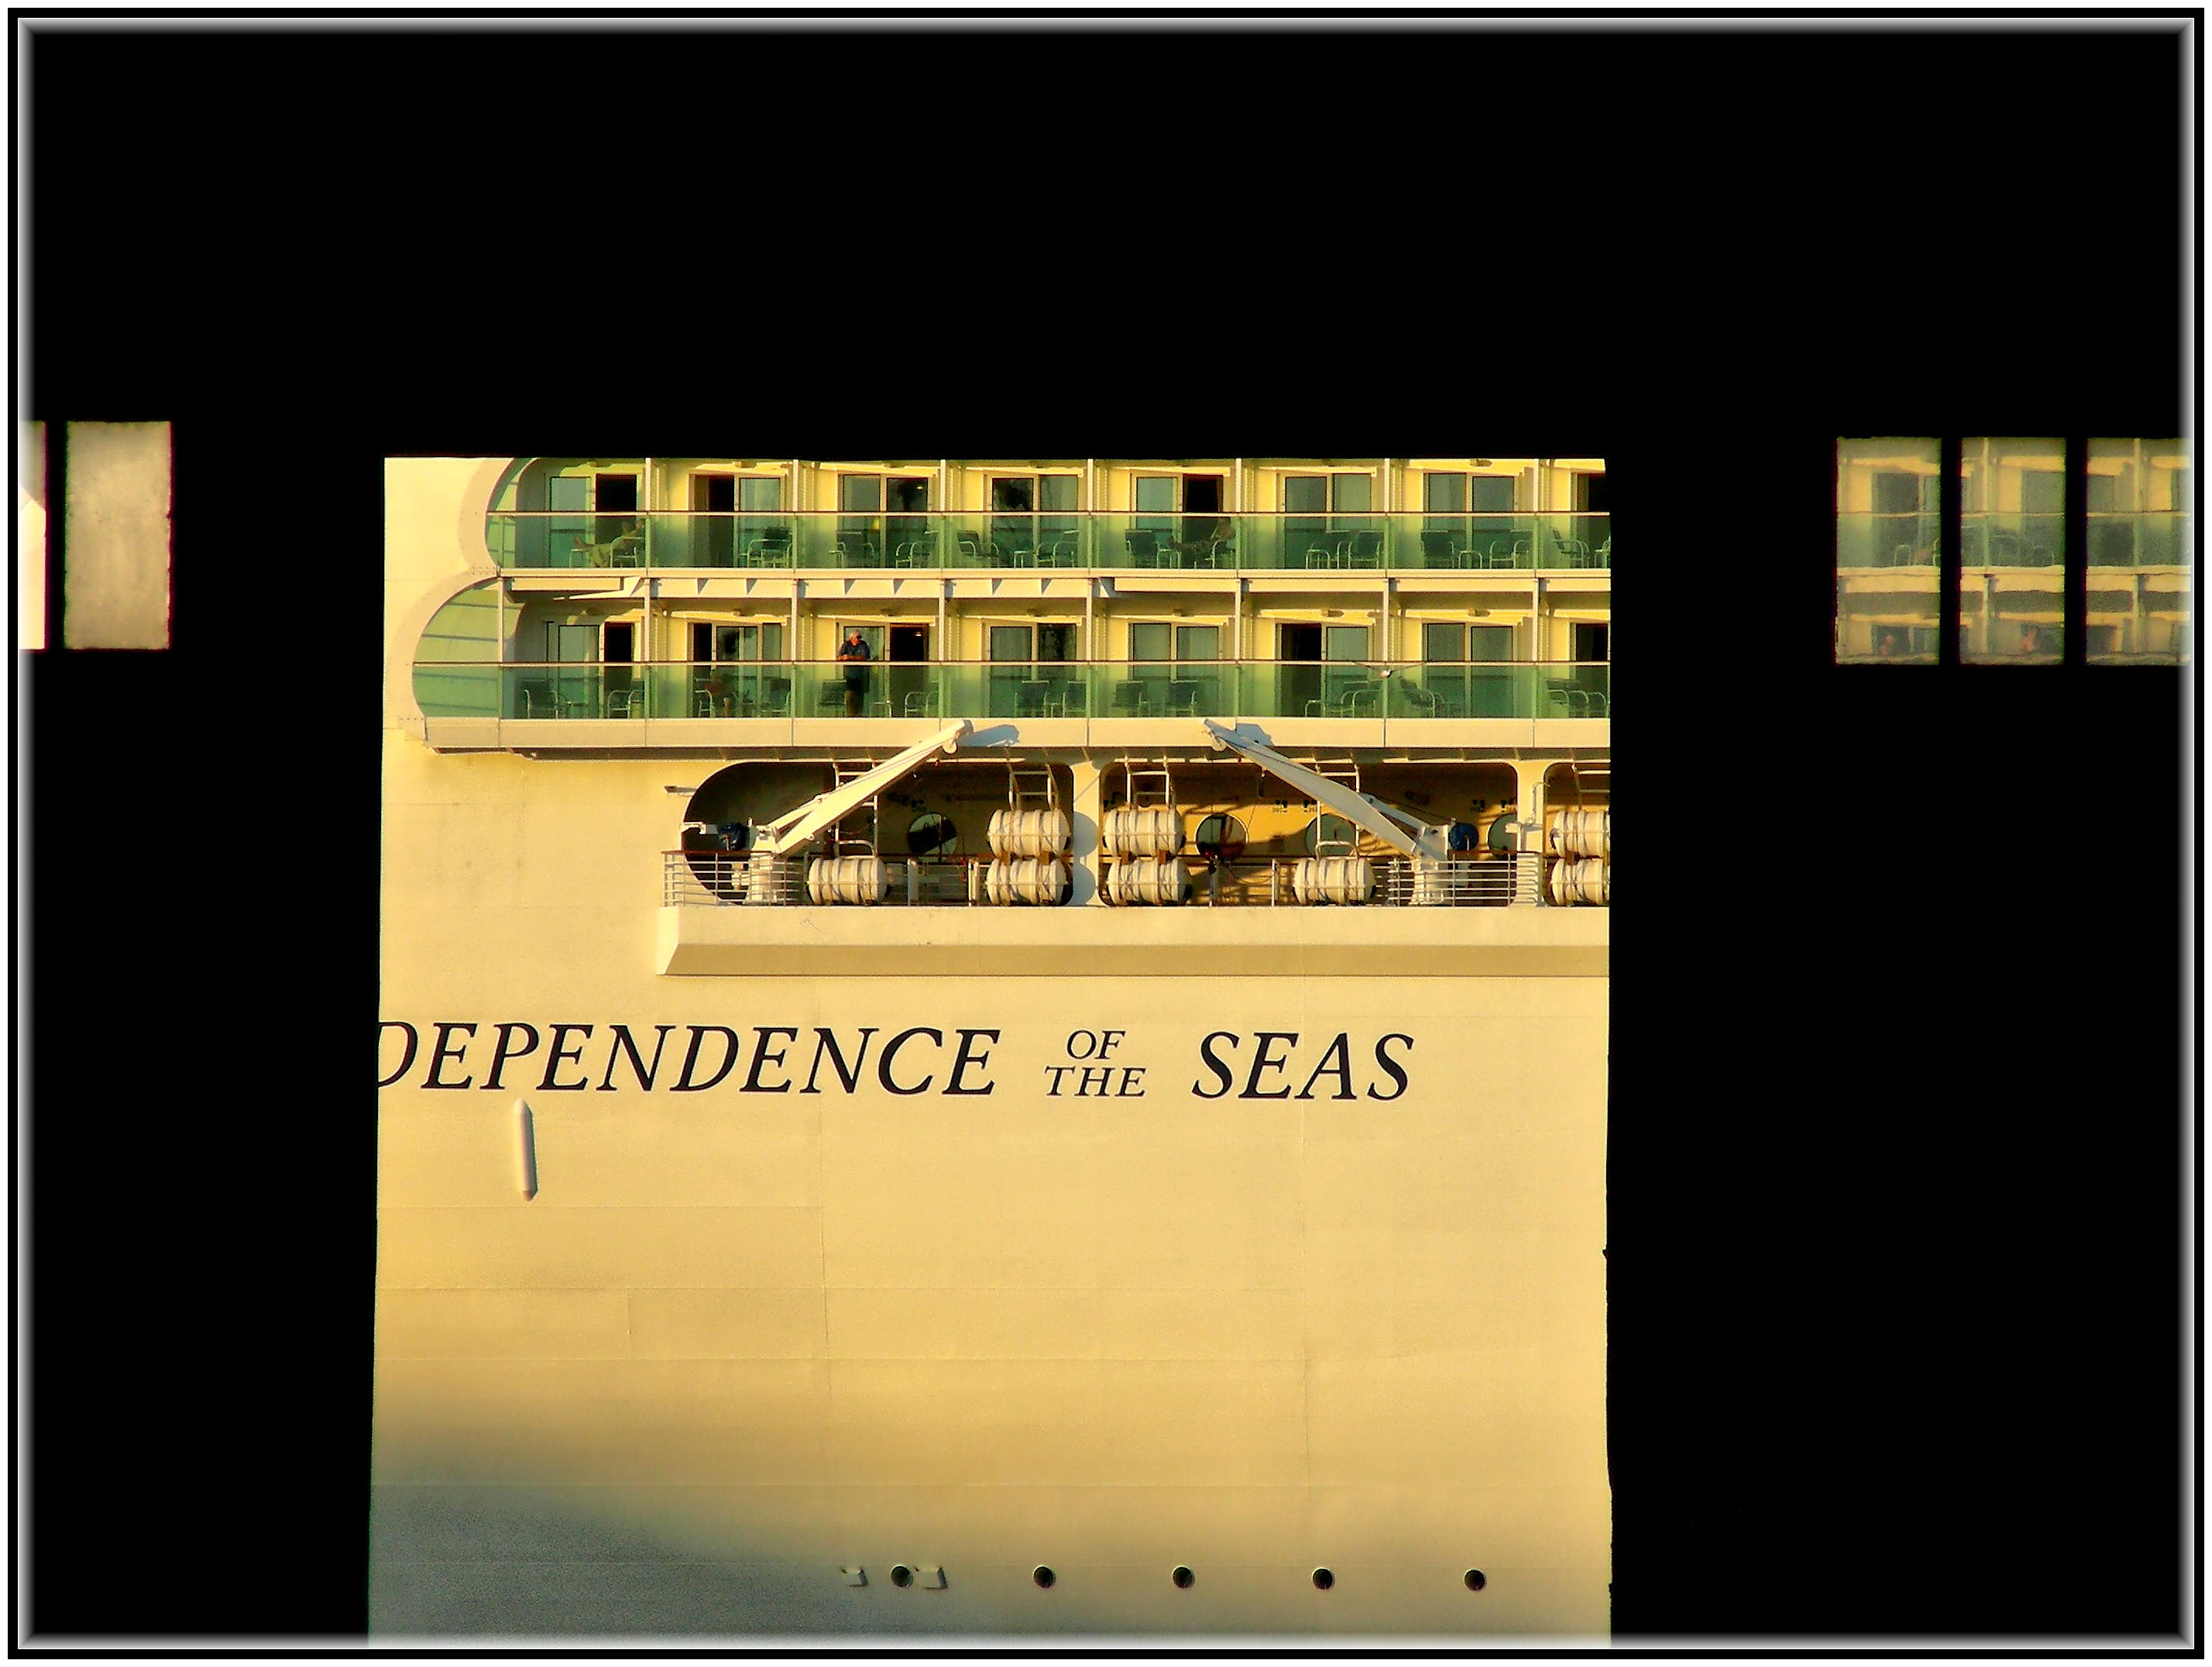
brand, font, design, text, image, presentation, screenshot, modern art